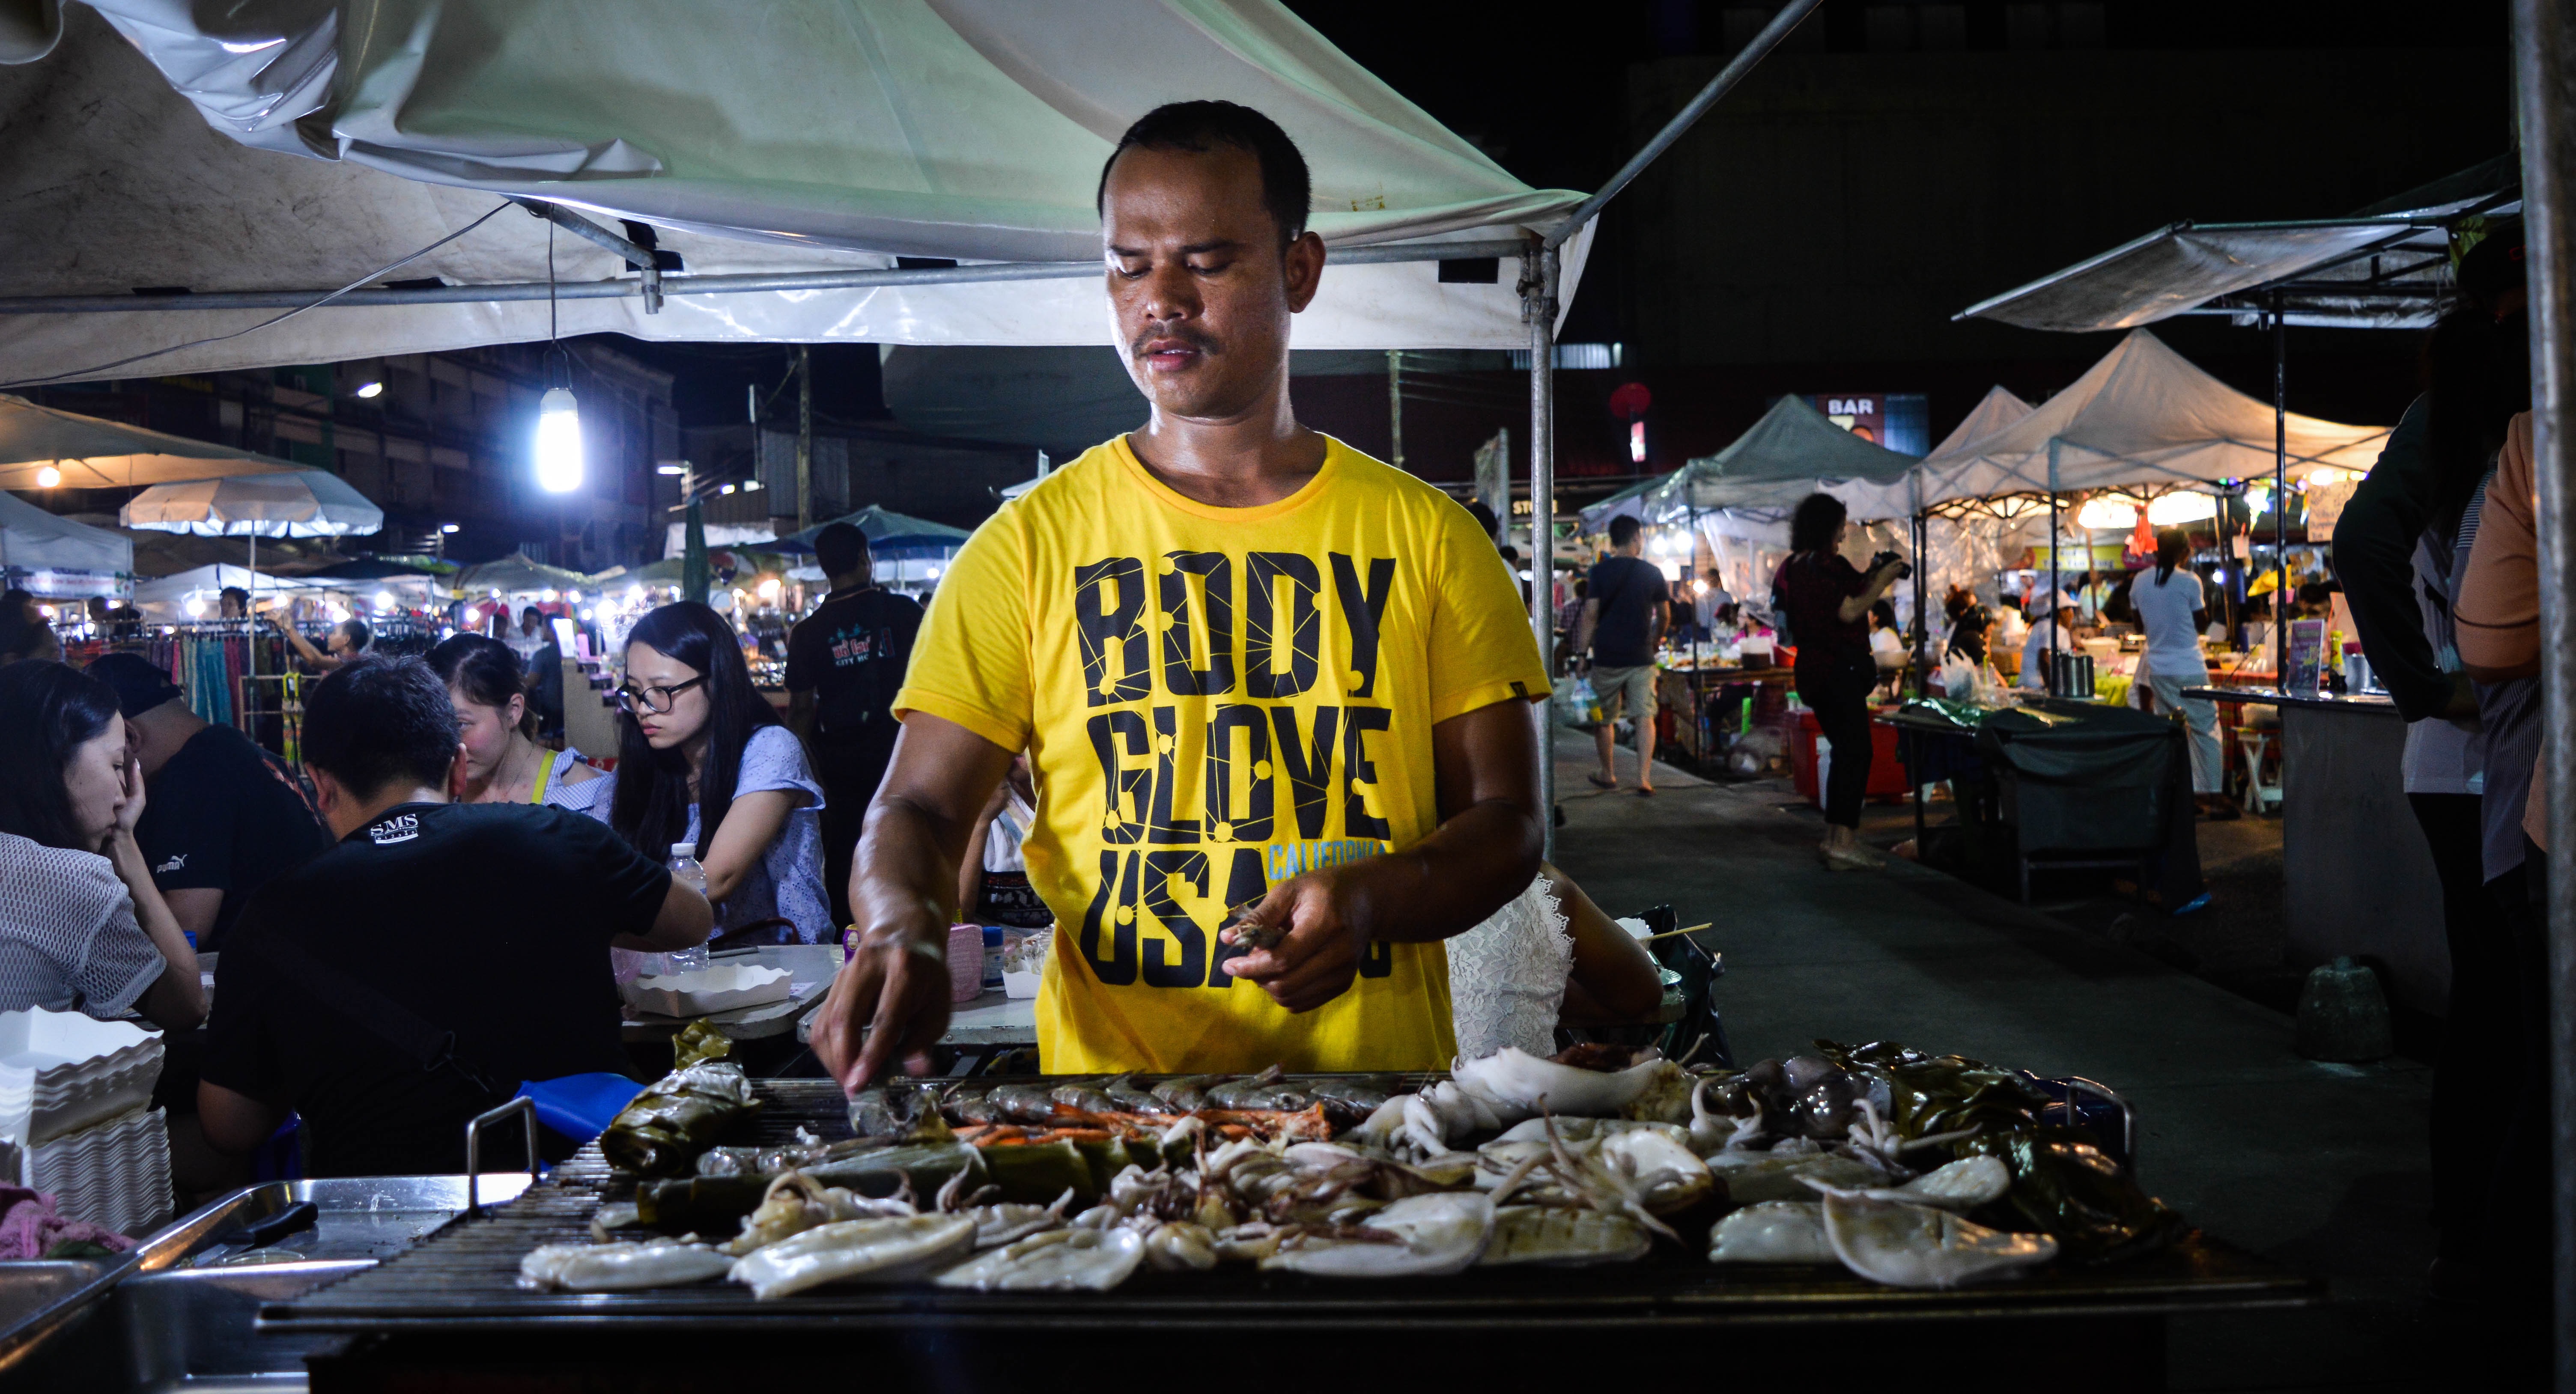
city, vendor, market, public space, sense, human settlement